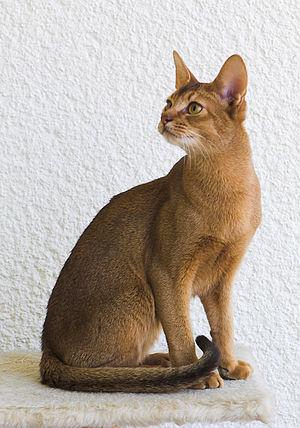
L'abyssin, aussi appelé bunny Cat, ou parfois Aby, est une race de chat originaire d'Asie. Ce chat est caractérisé par une robe à poil court au patron ticked tabby.